John of Brienne

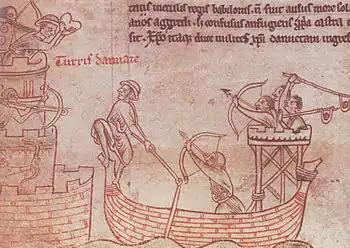
Frisian crusaders attack a tower near Damietta during the Fifth Crusade (from Matthew Paris' 13th-century "Chronica Majora").

Andrew II decided to return home, leaving the crusaders' camp with Hugh I and Bohemond IV in early 1218. Although military action was suspended after their departure, the crusaders restored fortifications at Caesarea and Atlit. After new troops arrived from the Holy Roman Empire in April, they decided to invade Egypt. They elected John supreme commander, giving him the right to rule the land they would conquer. His leadership was primarily nominal, since he could rarely impose his authority on an army of troops from many countries.